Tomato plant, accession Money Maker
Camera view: bottom (45 deg); turntable rotation: 0 degrees
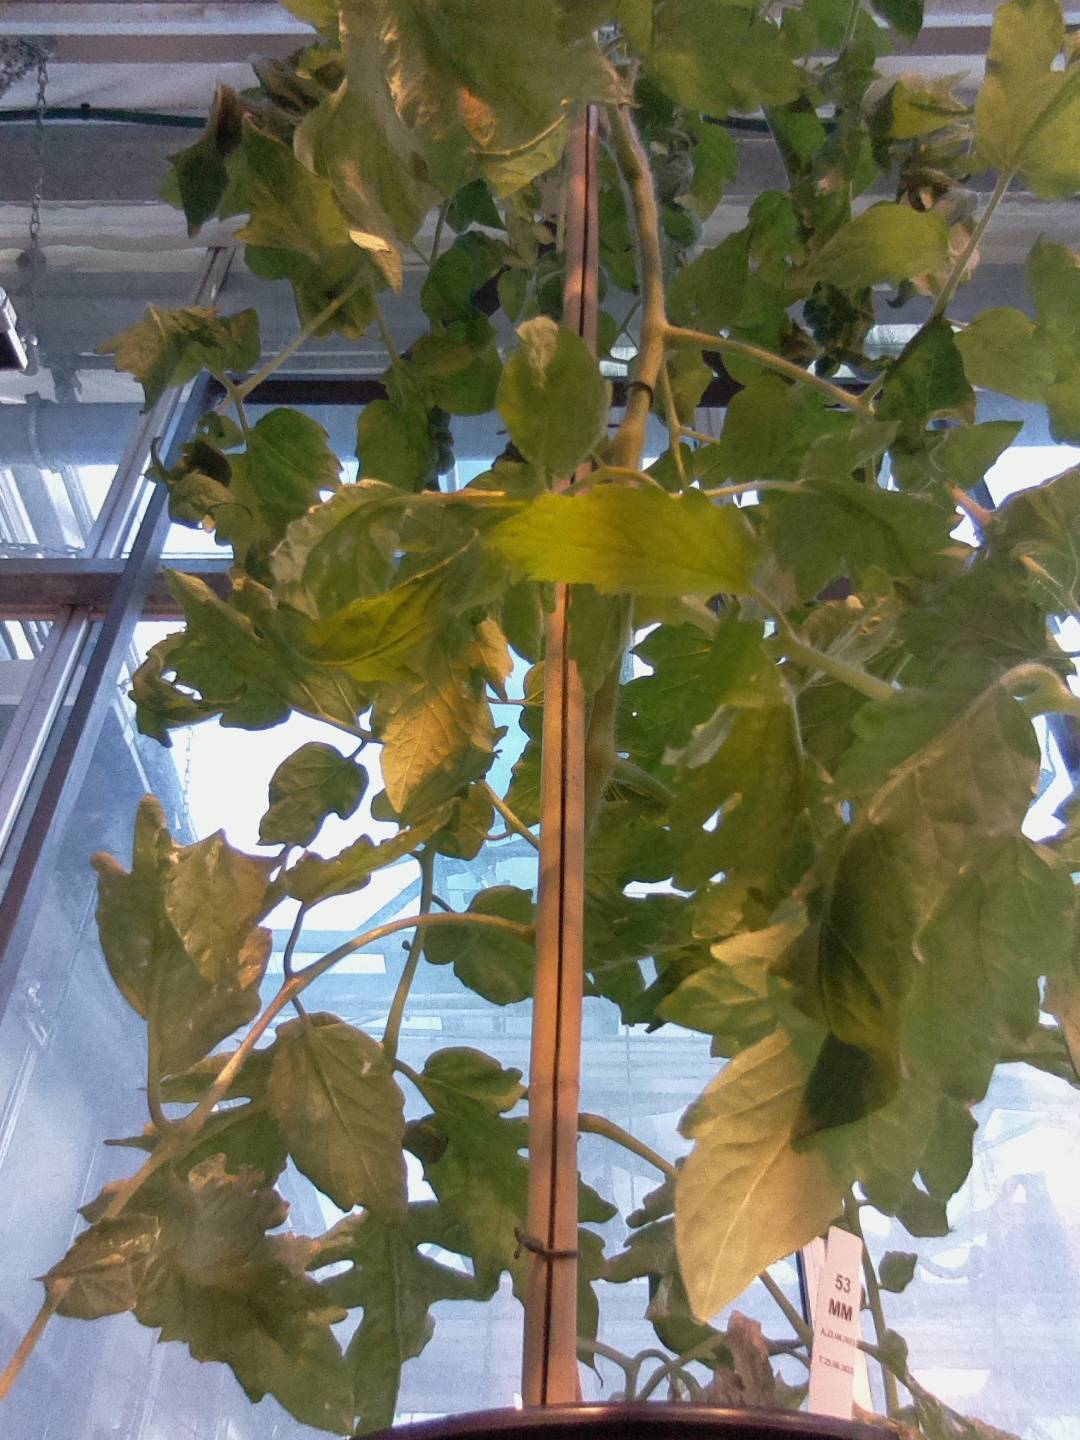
BBCH growth stage 67: Full flowering, 70%-80% of flowers open, more petals falling